Agris

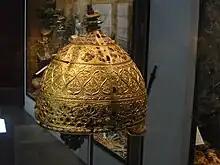
The Agris helmet at the Angoulême museum

The Braconne Forest, the Tardoire Valley, and the Bandiat Valley are of great interest for flora and fauna. They are a Natura 2000 zone.